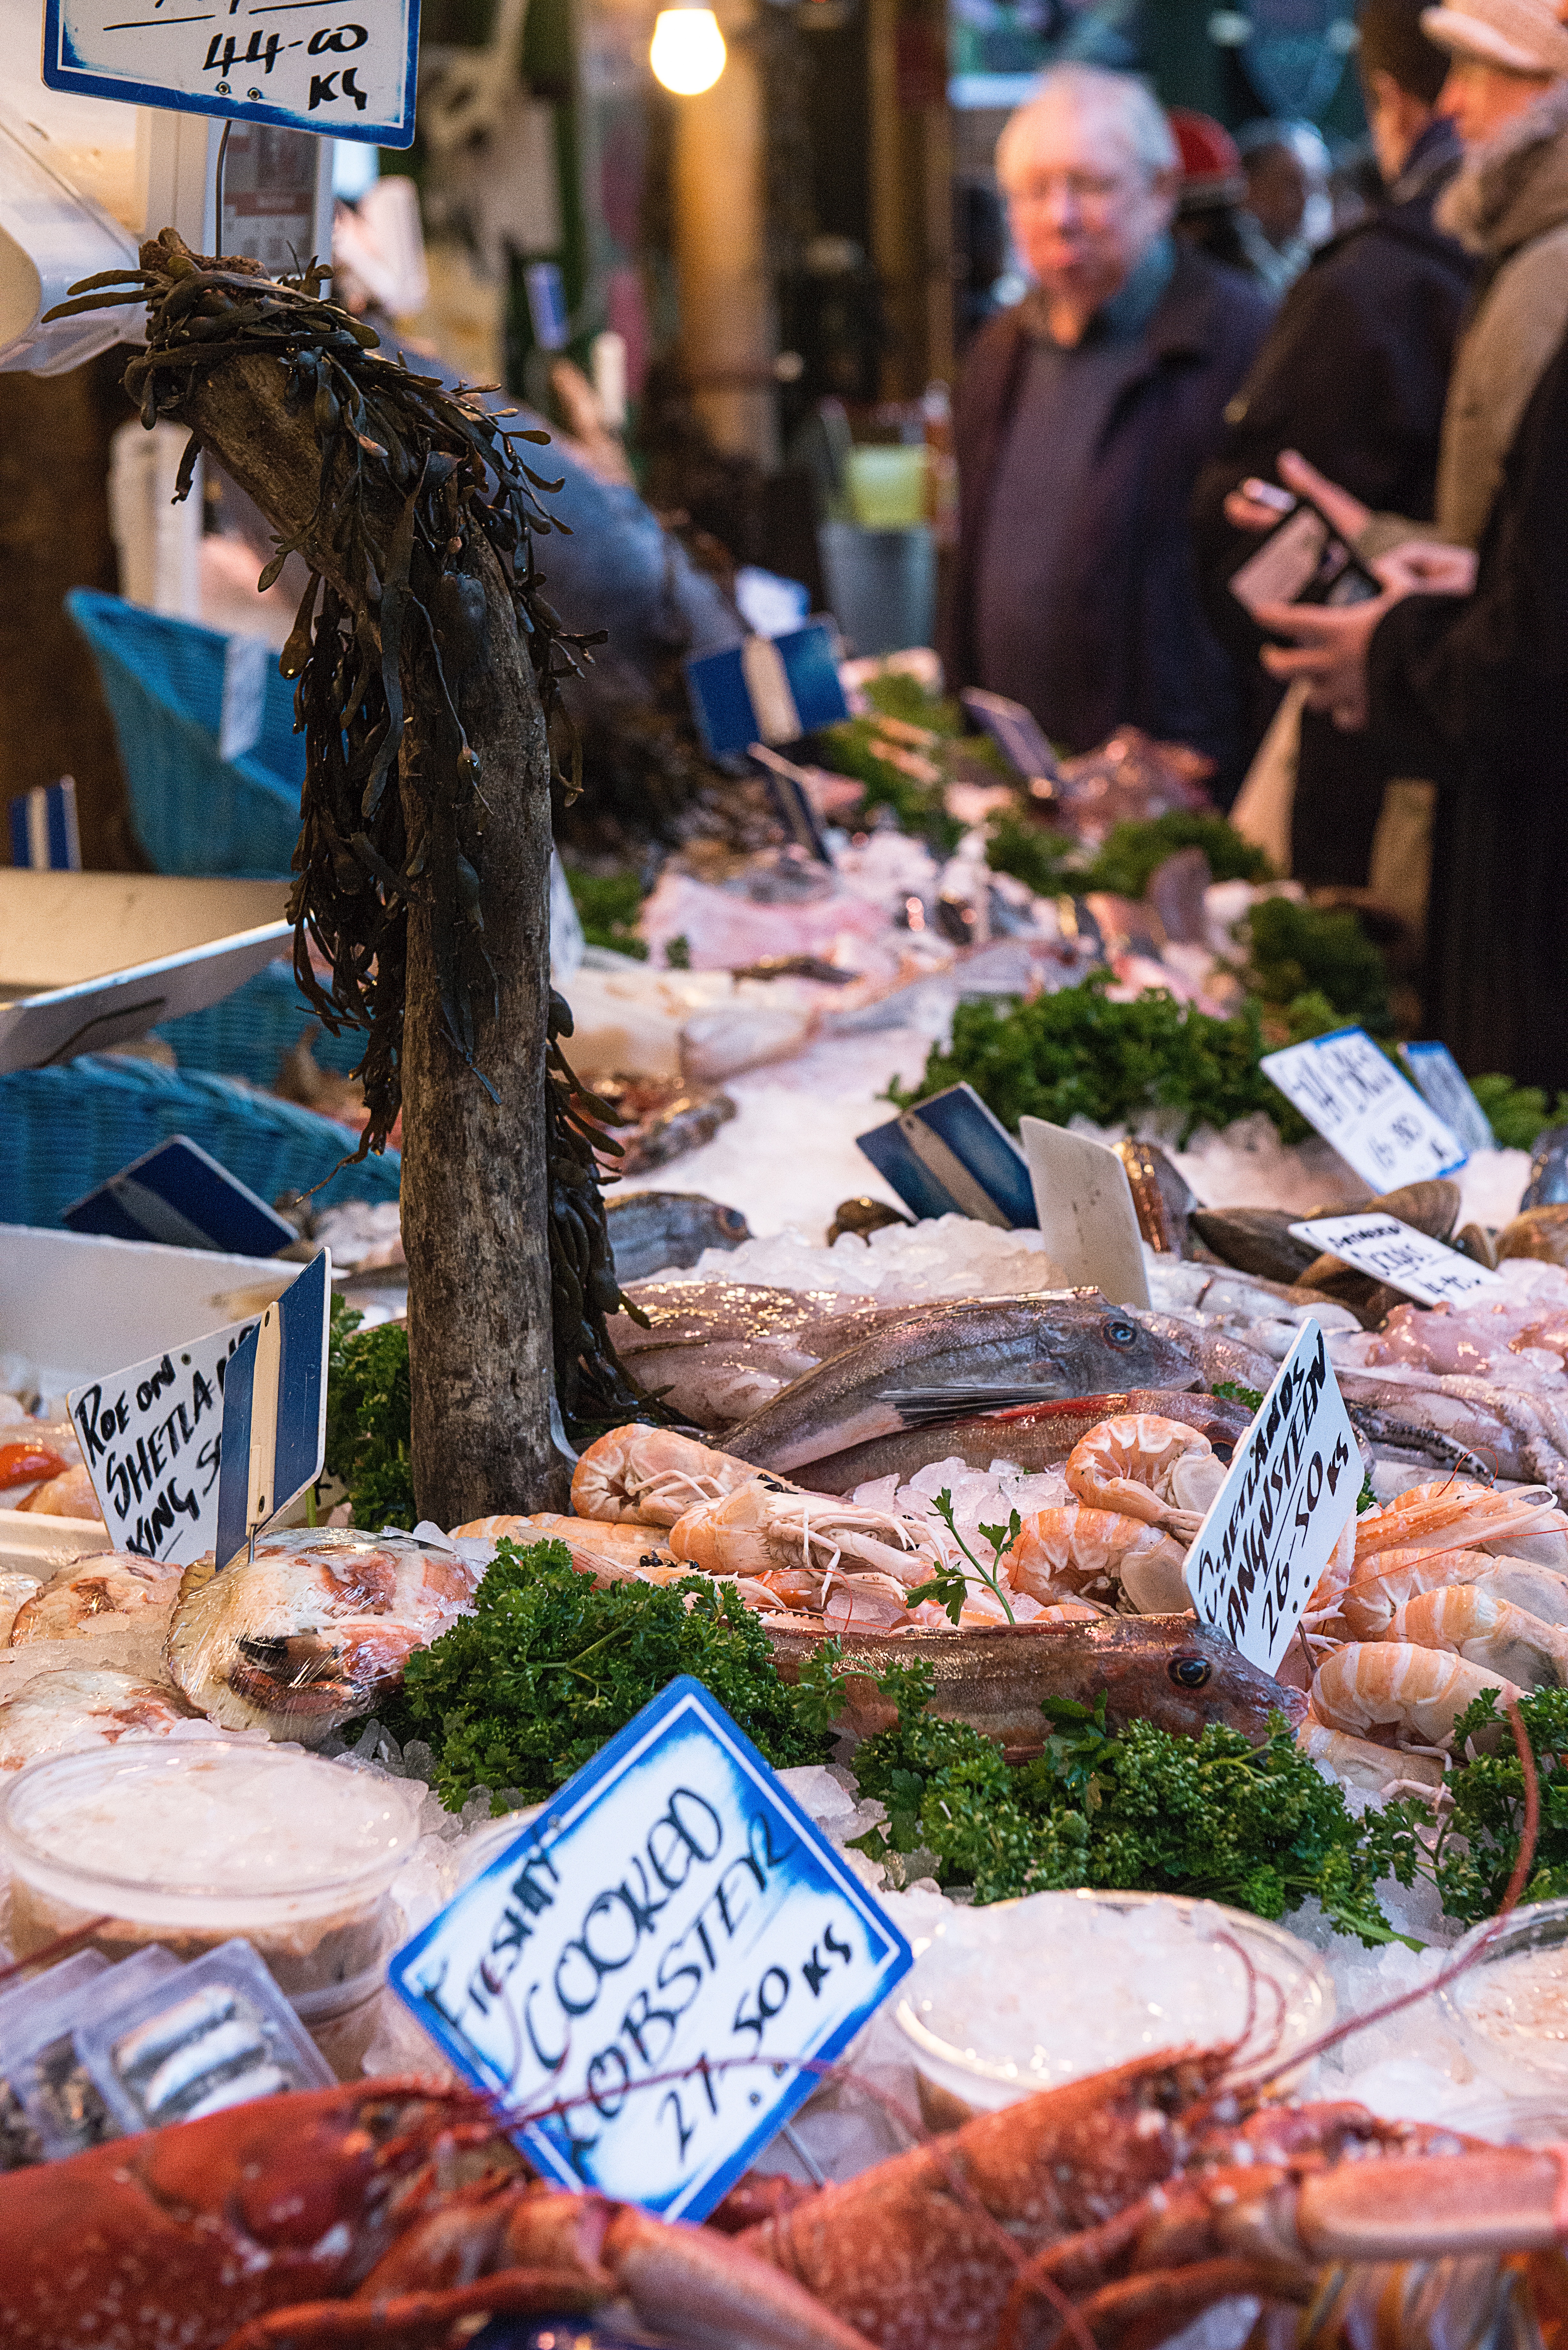
city, food, vendor, market, fish, public space, sense, human settlement